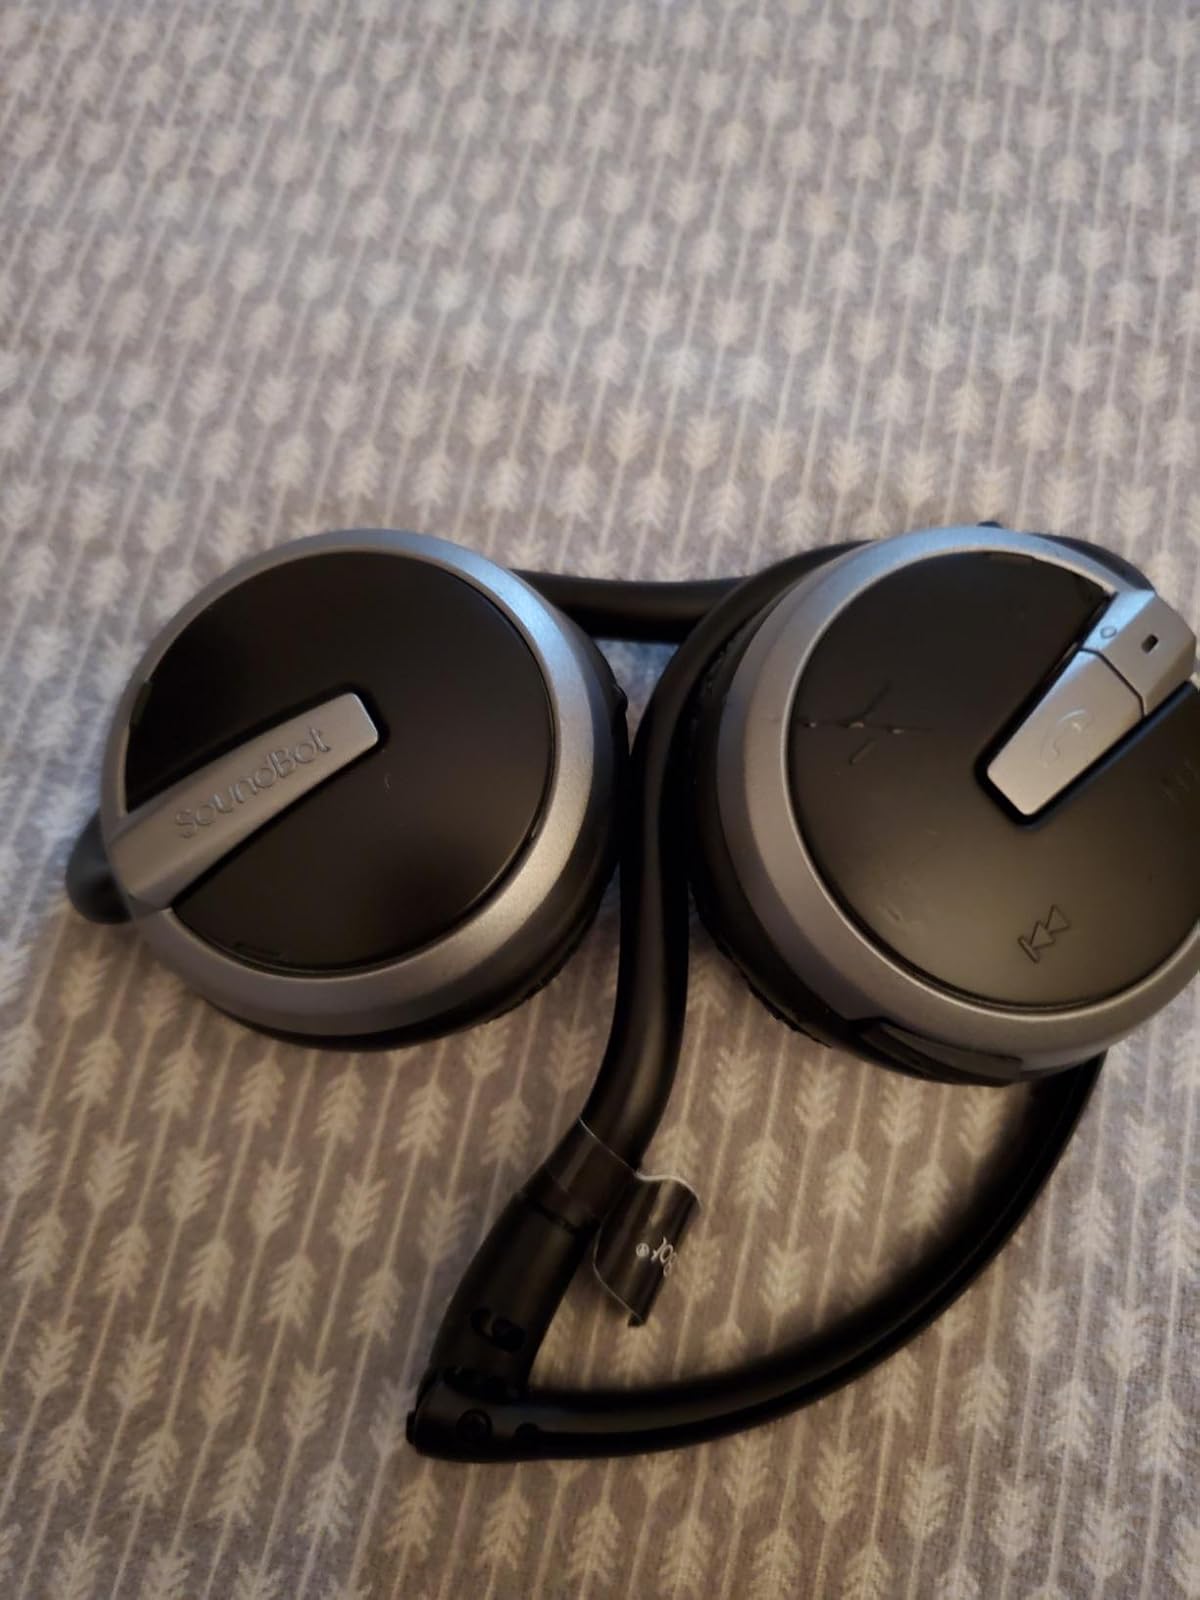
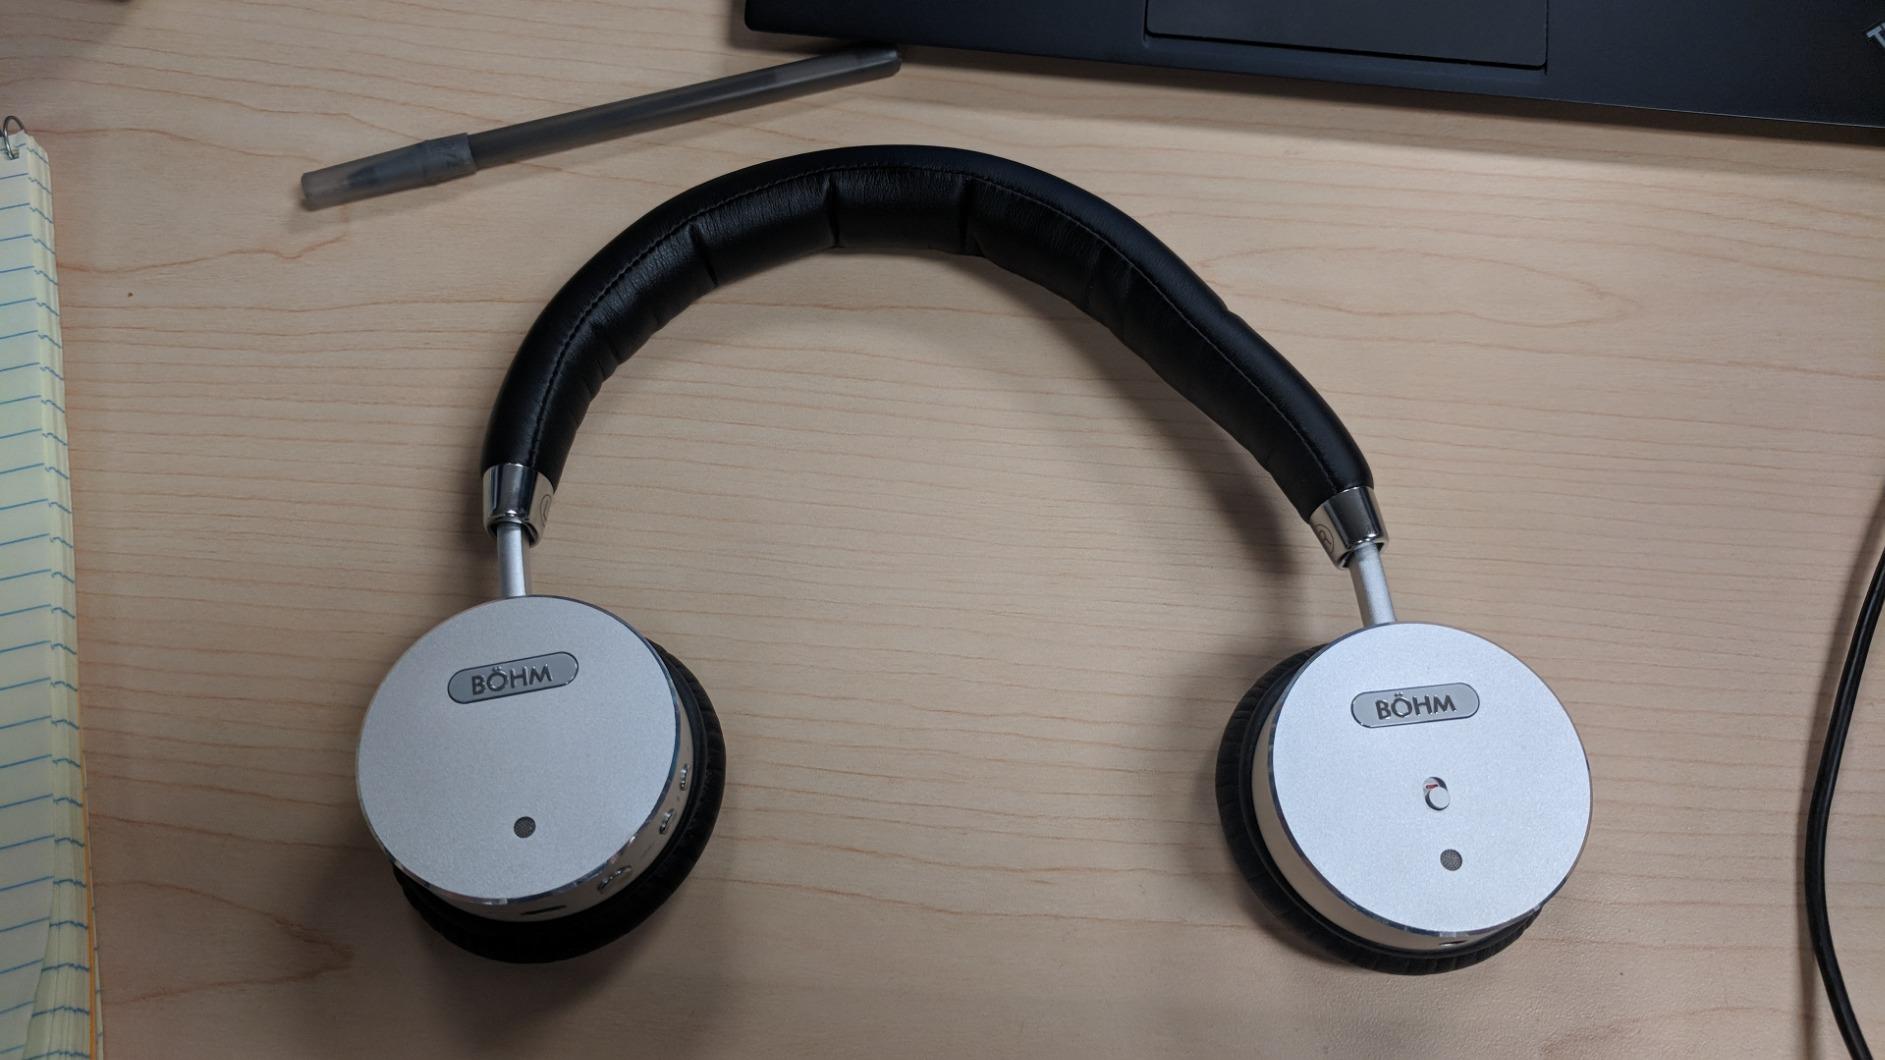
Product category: headphones
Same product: no